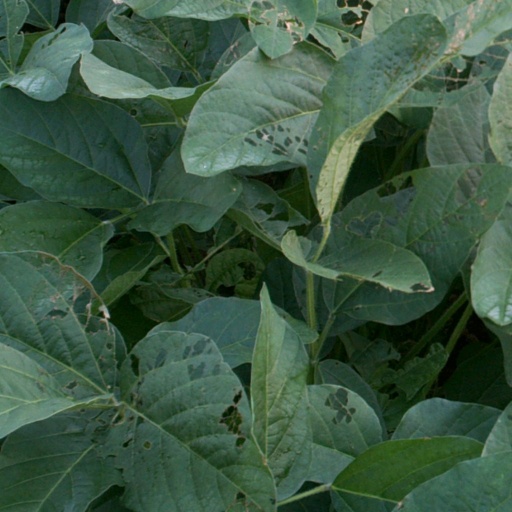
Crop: soybean